NASAMS

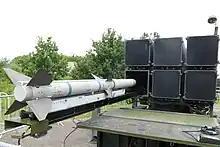
An AIM-120 dummy missile on a rail extending from the canister

The system integrates U.S.-built TPQ-36A air defense X band 3D radar and AMRAAM missiles with a Norwegian developed battle management C4I (command, control, communication, computers and intelligence) system called FDC, short for Fire Distribution Center. The FDC connected to a radar forms an "Acquisition Radar and Control System" (ARCS). NASAMS capabilities are enhanced by the system's networked and distributed nature. The shelter module hosts two identical consoles for the Tactical Control Officer (TCO) and the Tactical Control Assistant (TCA).